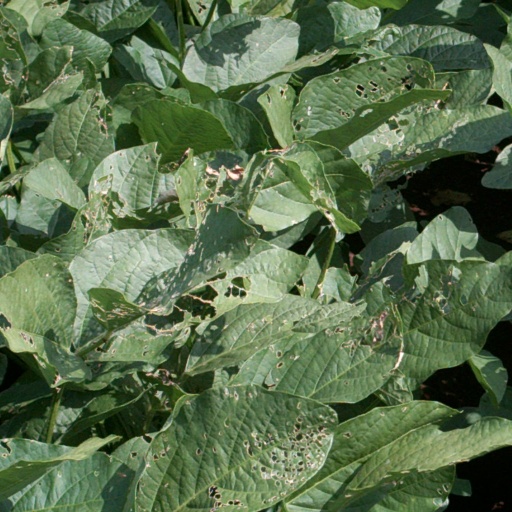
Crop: soybean